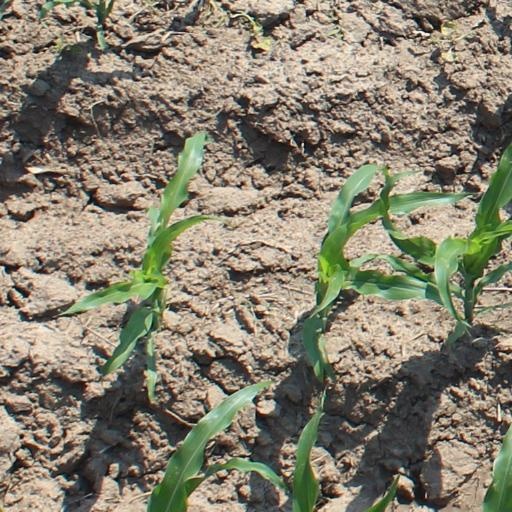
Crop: maize; corn